Ghent

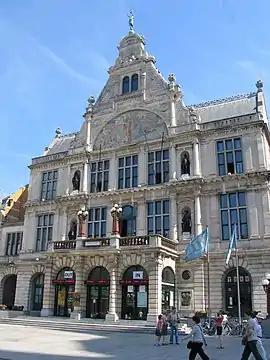
The Royal Dutch Theatre

The late 16th and 17th centuries brought devastation because of the Eighty Years' War. The war ended the role of Ghent as a centre of international importance. In 1745, the city was captured by French forces during the War of the Austrian Succession before being returned to the Empire of Austria under the House of Habsburg following the Treaty of Aix-la-Chapelle in 1748. This part of Flanders became known as the Austrian Netherlands until the exile of the French Emperor Napoleon I, the end of the French Revolutionary and later Napoleonic Wars, and the peace treaties arrived at by the Congress of Vienna in 1815.